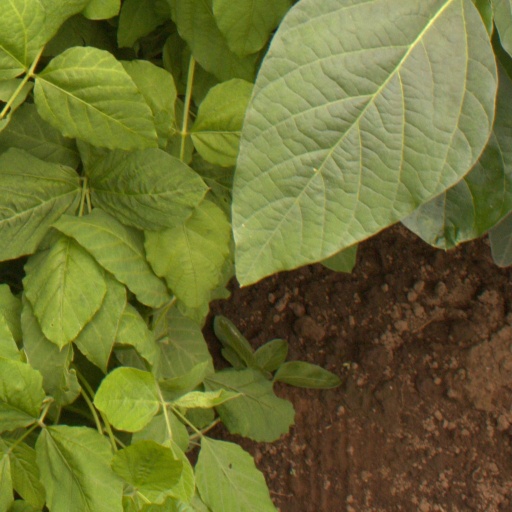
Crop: soybean